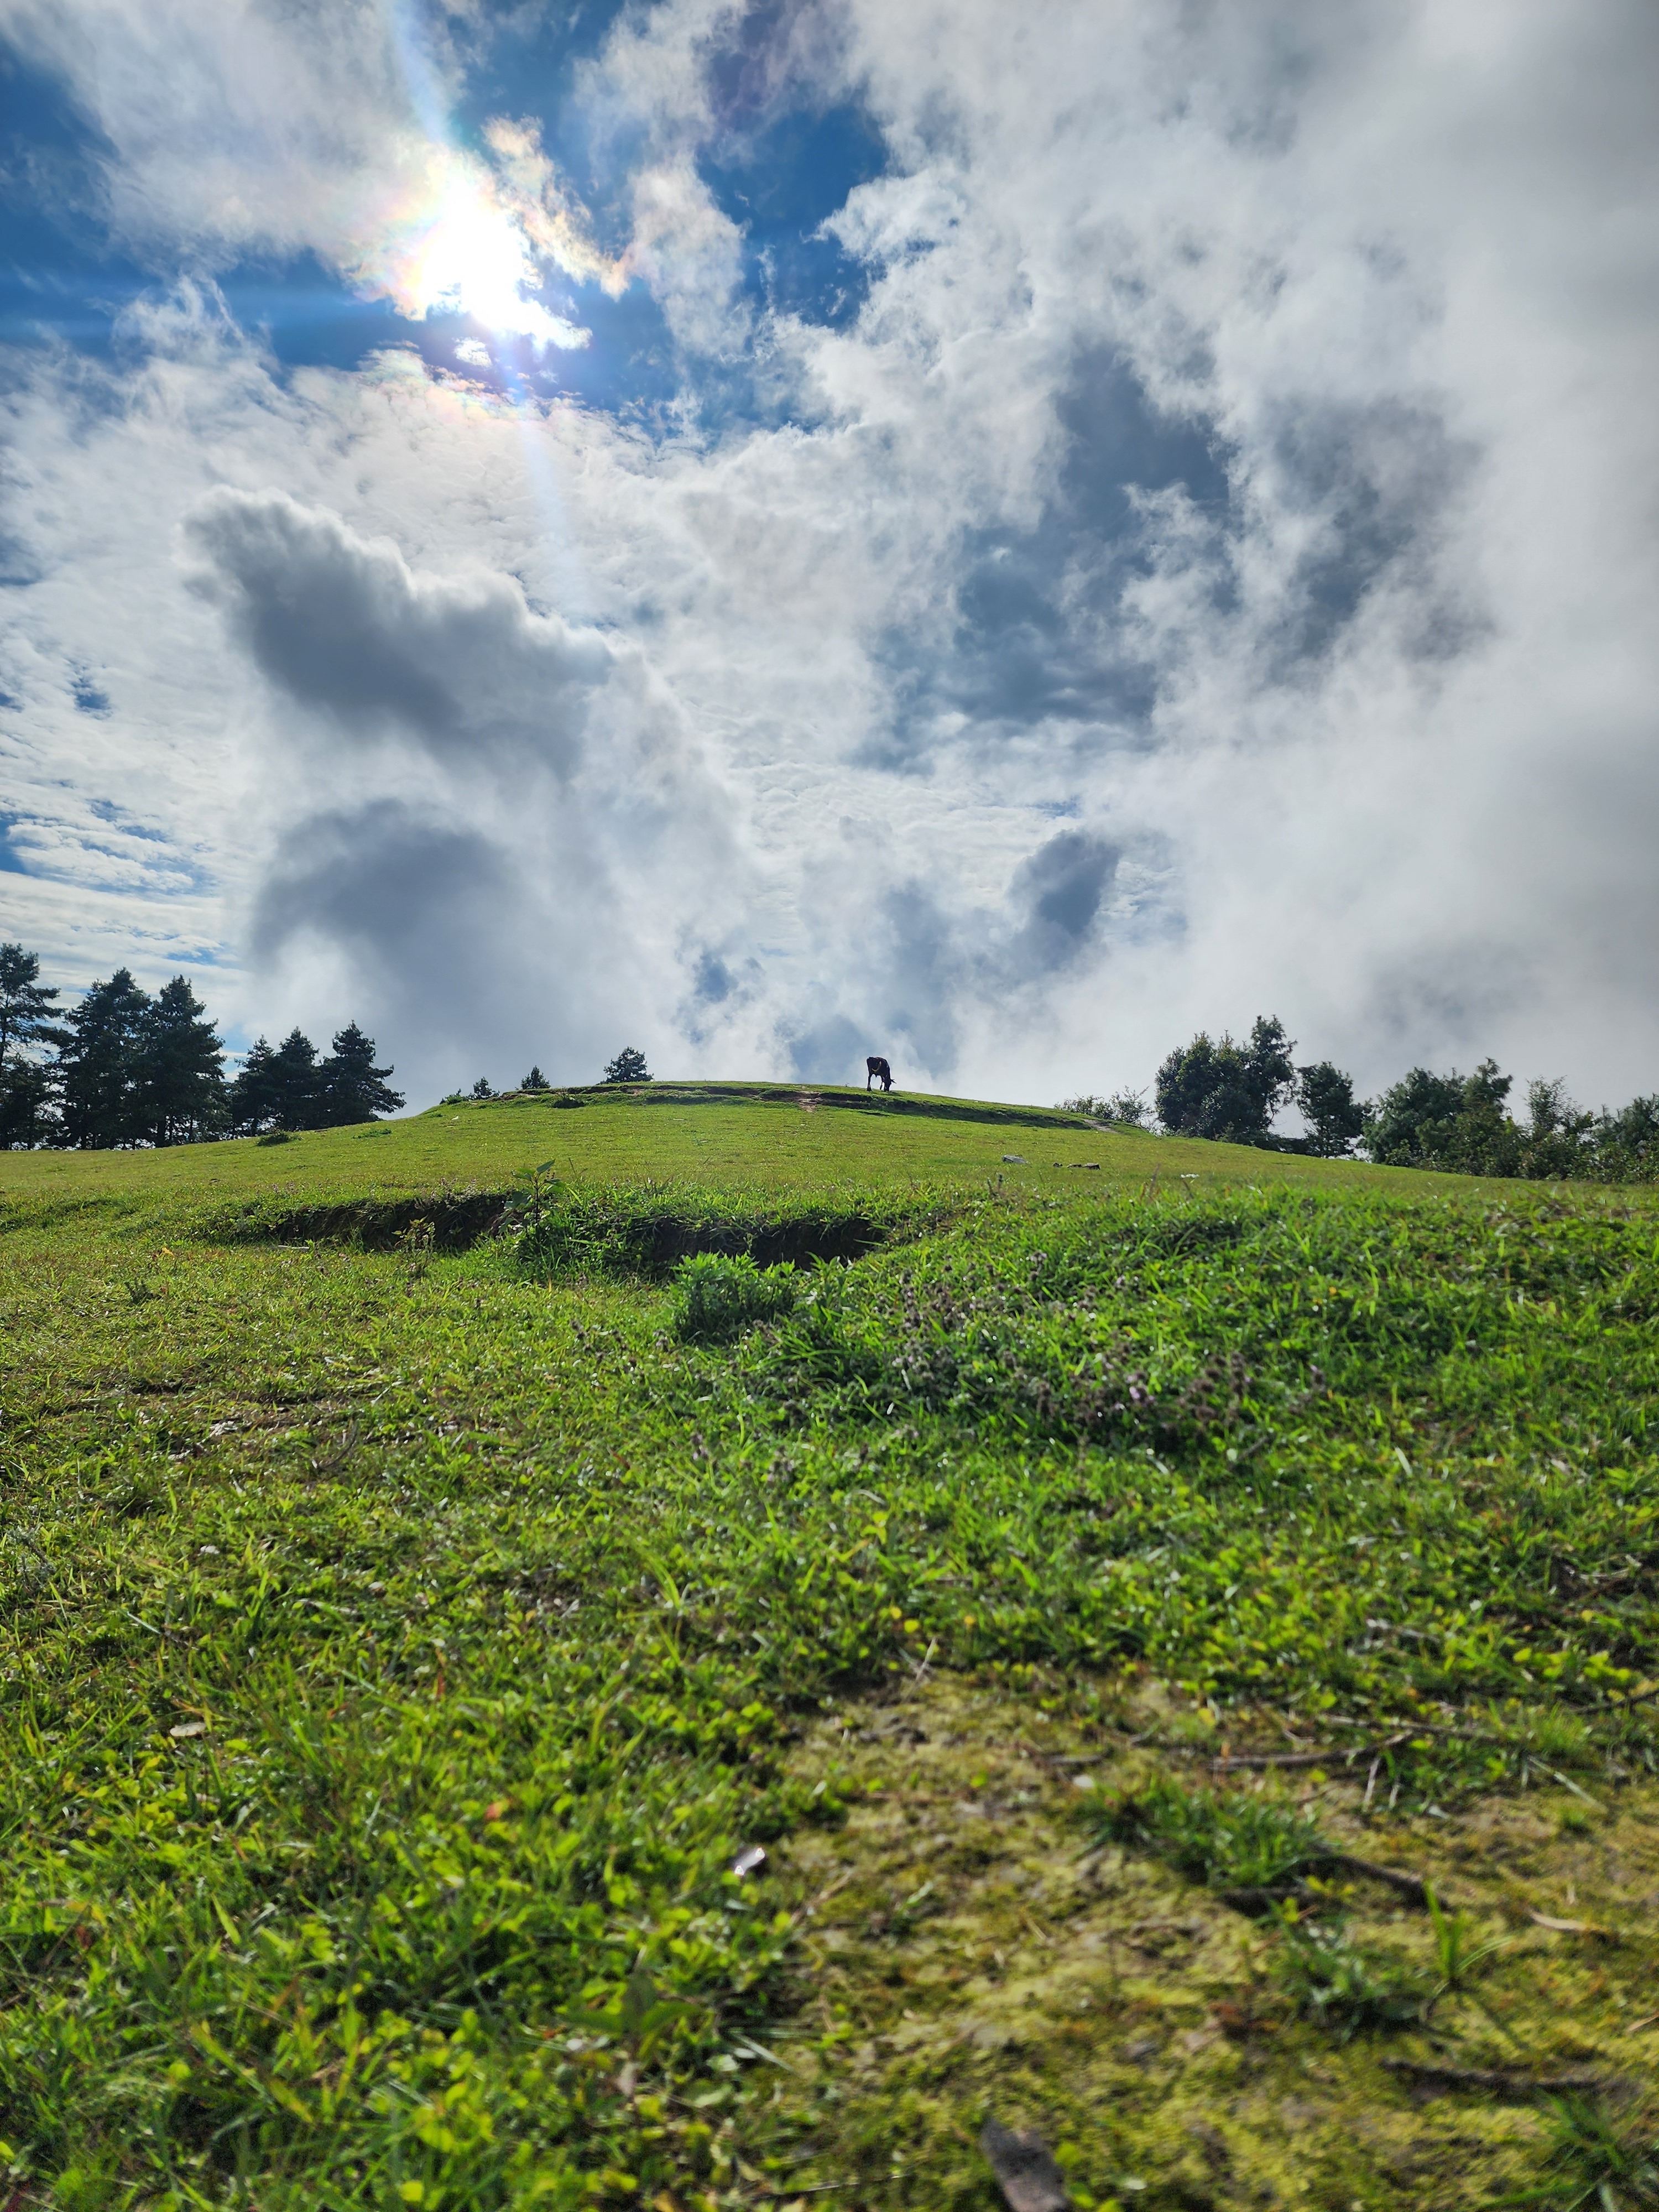
sky, ground, cloud, green, hill, tree, grass, natural environment, grassland, vegetation, natural landscape, groundcover, plain, grasses, field, pasture, meadow, cumulus, plantation, prairie, meteorological phenomenon, agriculture, steppe